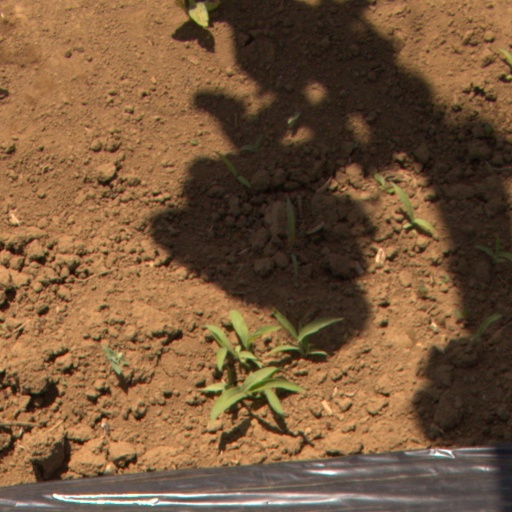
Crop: Jerusalem artichoke